Florida Atlantic University

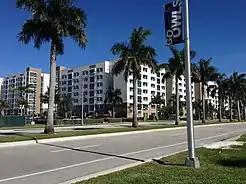

Boca Raton's on-campus housing facilities are: Indian River Towers (opened 2001), Heritage Park Towers (opened 2004), Glades Park Towers (opened 2007), Parliament Hall (opened 2013), University Village Apartments (UVA), and Innovation Village Apartments (IVA) (opened 2011). Heritage Park and Glades Park Towers each offer 602 beds with 96 single rooms. UVA and IVA exclusively serve upperclassmen while the other residence halls exclusively serve freshmen students. The university also offers upper-division undergraduate and graduate student housing in the Business and Professional Women's Scholarship House for women with a strong academic background.